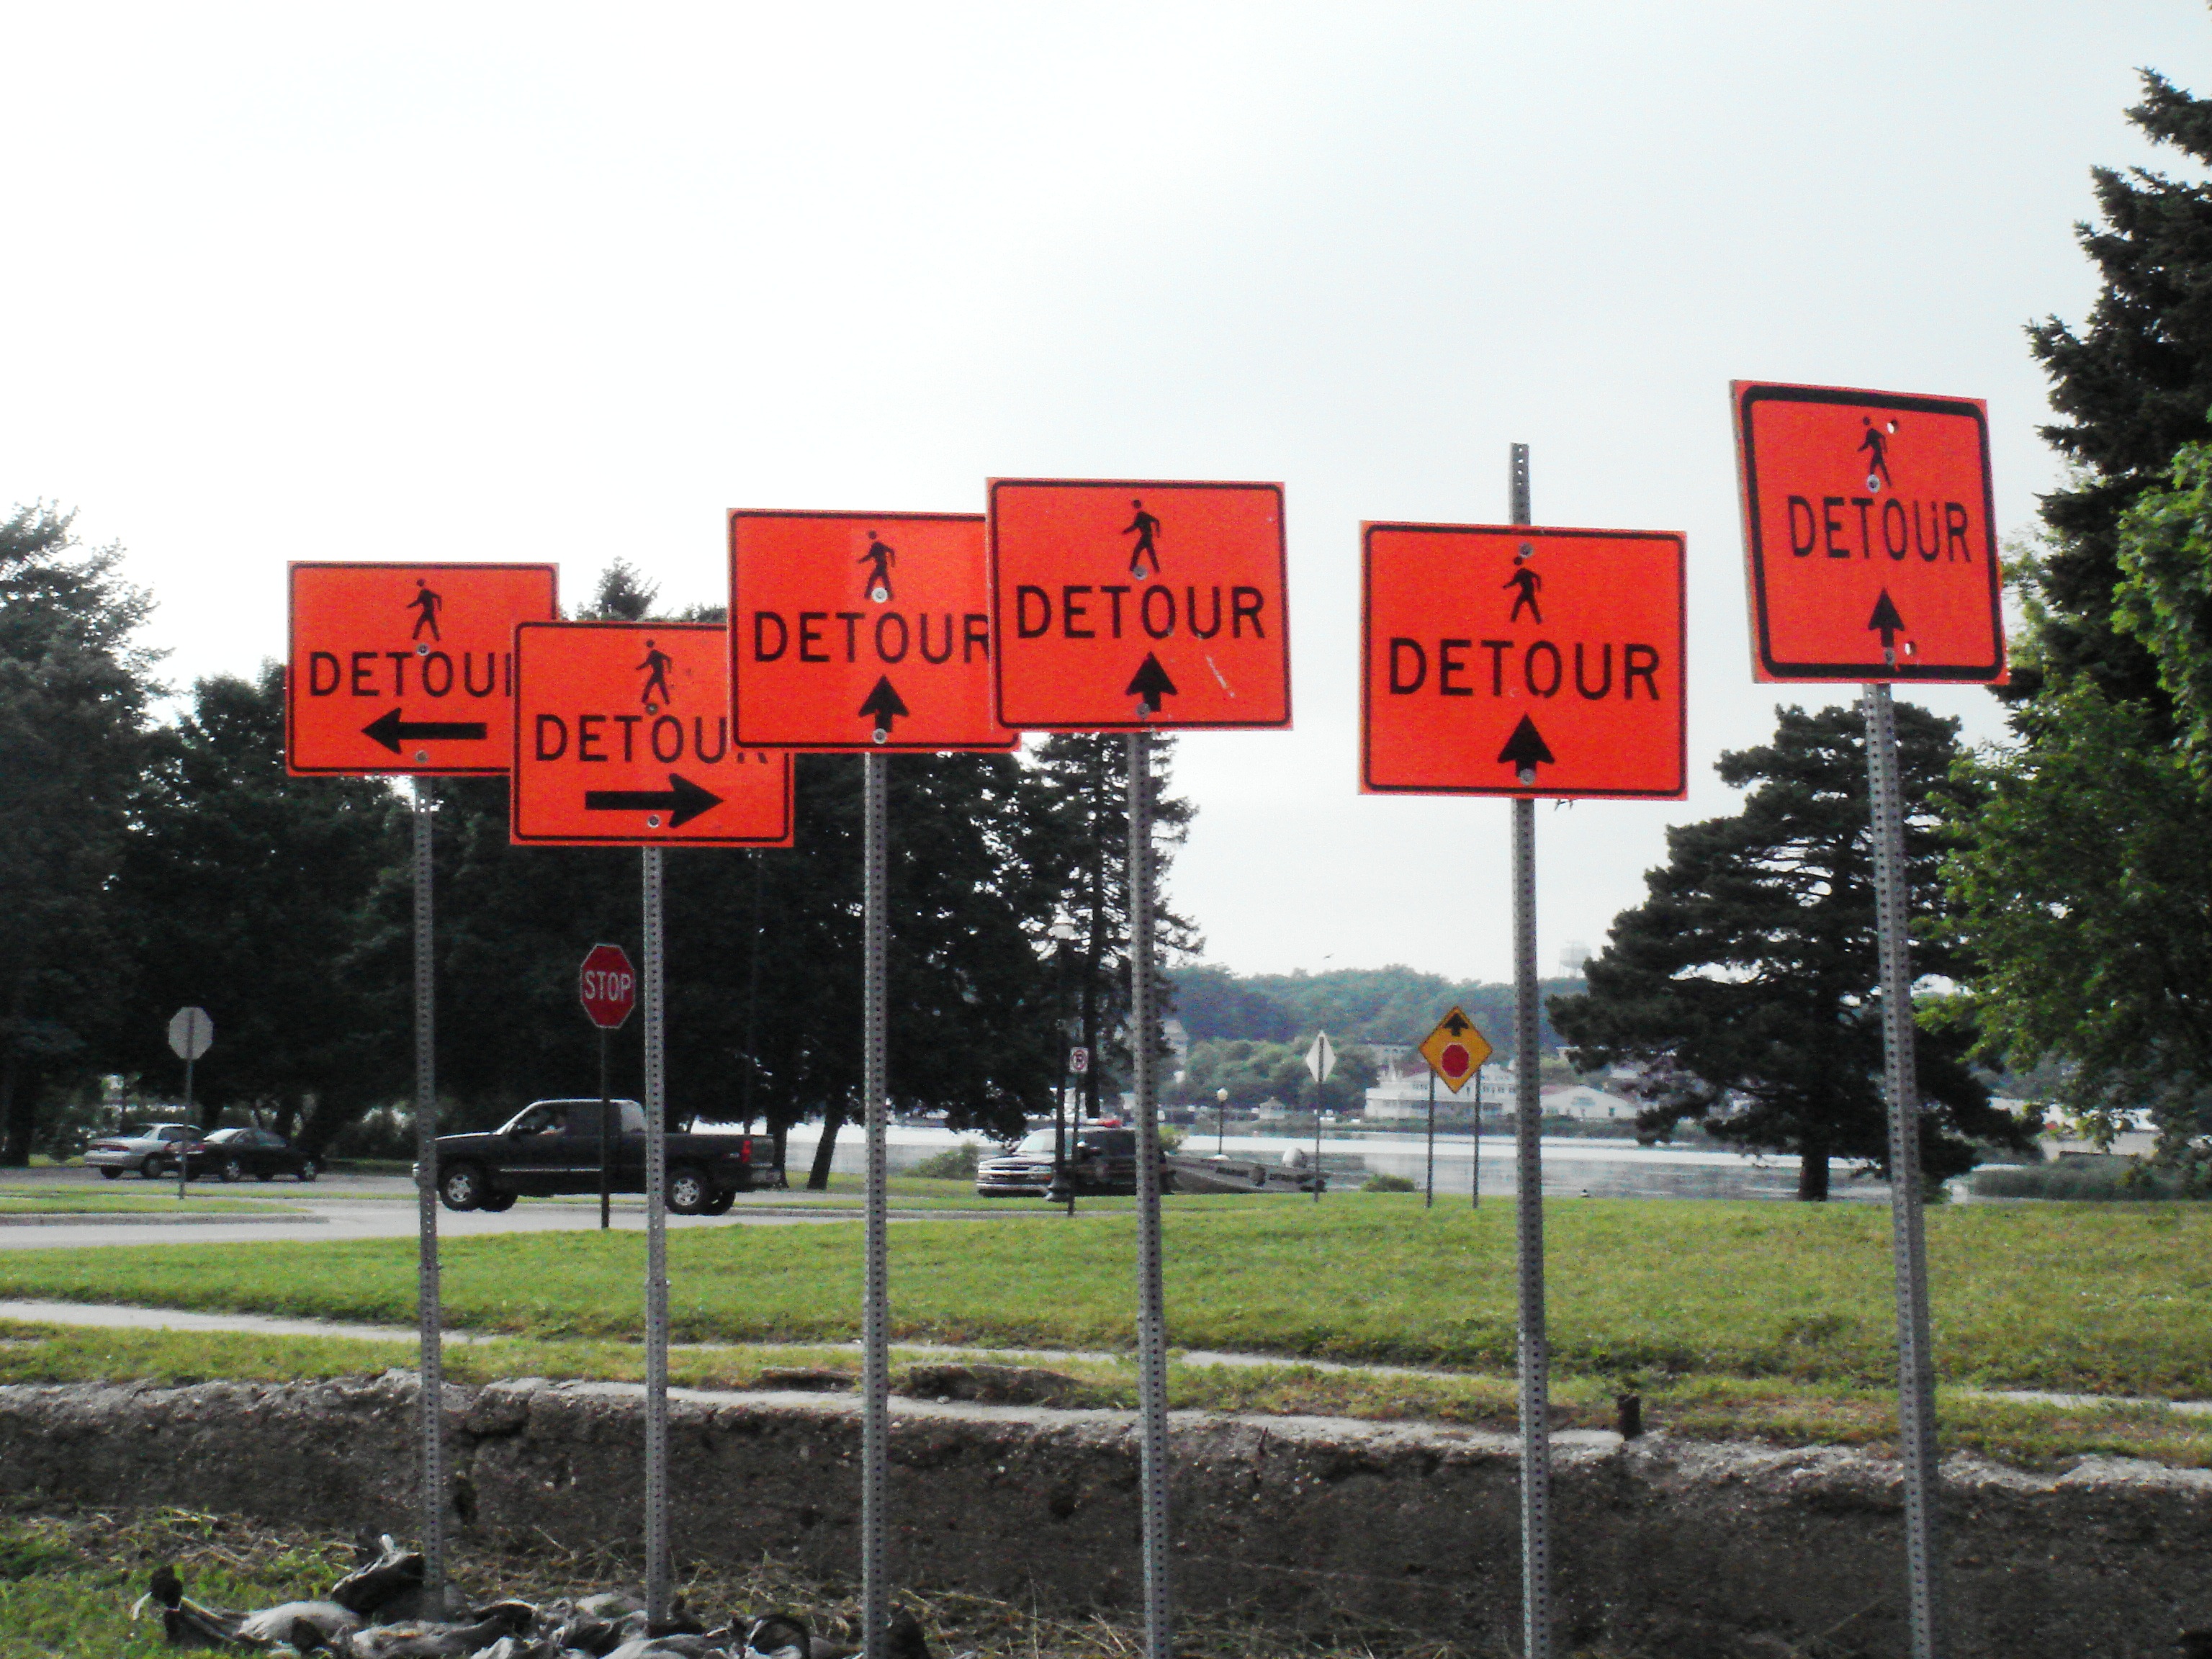
town, advertising, sign, orange, direction, street sign, signage, lane, road sign, arrows, chaos, scoreboard, conflict, neighbourhood, detour, confusion, traffic sign, guidance